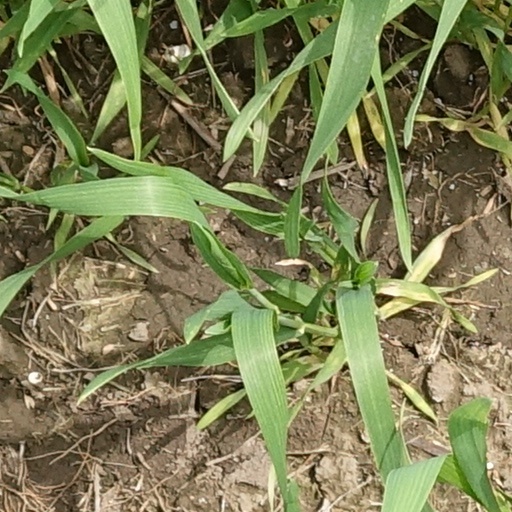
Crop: wheat